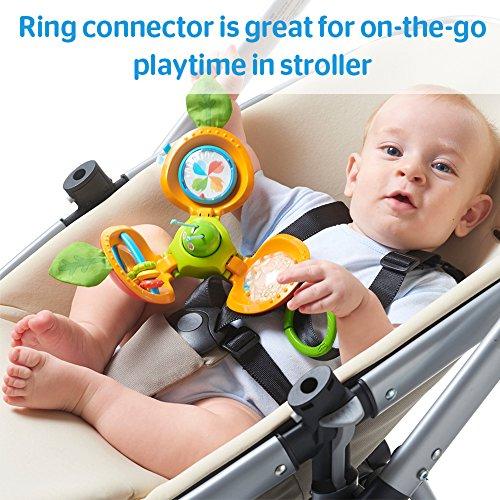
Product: Tiny Love Explore and Play Apple, Red, One Size
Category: Toys & Games | Baby & Toddler Toys
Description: Rolling apple encourages crawling.
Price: $7.99